Blodau Yr Oes

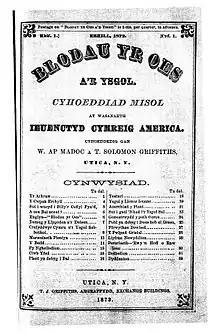
The first issue of "Blodau Yr Oes" (April 1872)

Blodau Yr Oes ("Flowers of the Age") was a 19th-century monthly Welsh-language periodical, first produced in 1872 by T. J. Griffiths, Utica, New York. The full title was "Blodau Yr Oes A'r Ysgol". It was aimed at children attending Welsh Sunday schools in America. Its first editors were William ap Madoc and T. Solomon Griffiths. They were later replaced by Calvinist Methodist minister, Morgan Albert Ellis (1832–1901), who had emigrated to the US in 1853, and the Congregationalist minister and "Eisteddfodwr" Thomas Edwards (bardic name Cynonfardd, 1848–1927).